Porter Goss

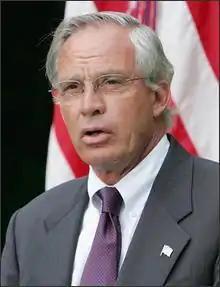
Representative Goss talks to the press.

In 1988 Goss ran for Congress in what was then the 13th congressional district of Florida, which was located on the Gulf Coast and stretched from Sarasota to Naples. The seat was vacated by Connie Mack III when he ran successfully for the U.S. Senate. In the Republican primary—the real contest in this heavily Republican district—Goss's main opponent was former congressman Louis A. "Skip" Bafalis, who had represented much of the area for 10 years before making an unsuccessful bid for governor (the 13th had been carved out of the western portion of Bafalis' territory after the 1980 census).